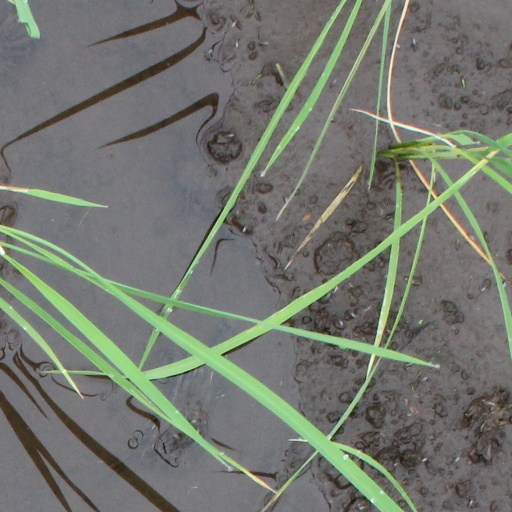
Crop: rice